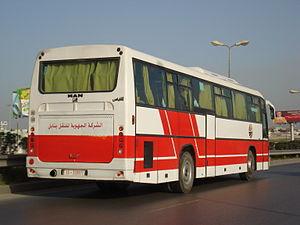
Bus SRTG Nabeul sur la route régionale n°22, Tunis, Tunisie
La Société régionale de transport du gouvernorat de Nabeul ou SRTGN est une société publique tunisienne de transport en commun créée le 22 juillet 1961.